2006 United States House of Representatives elections in Arizona

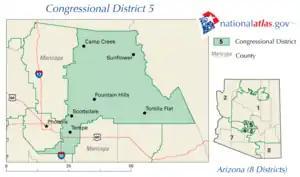

The heavily liberal 4th district, based in the southern portion of Phoenix and its southern suburbs, had a high Hispanic-American population. Incumbent Democrat Ed Pastor had represented this portion of the state since a special election in 1991 to replace Mo Udall.